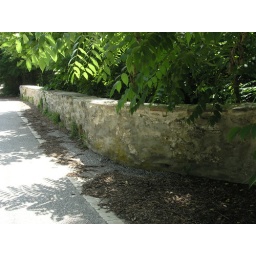
Old bridge wall on a country lane in Baltimore, County